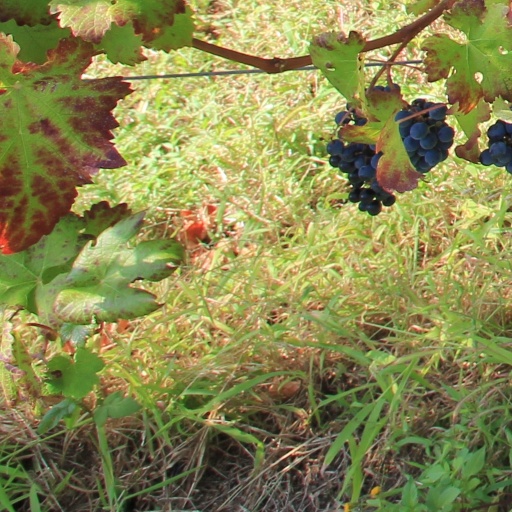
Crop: grape